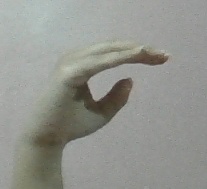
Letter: jeem